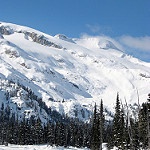
Label: glacier